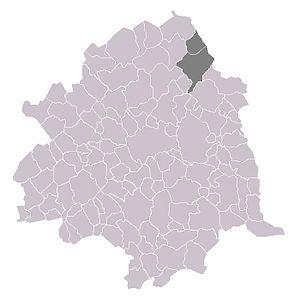
Canton de Tourcoing Nord-Est dans l'arrondissement de Lille
Le canton de Tourcoing-Nord-Est est un ancien canton français, situé dans le département du Nord et la région Nord-Pas-de-Calais.